Josh Harris (entrepreneur)

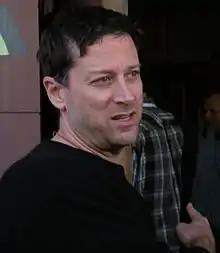
Harris in 2009

Josh Harris (born c. 1960) is an American Internet entrepreneur. He was the founder of JupiterResearch and Pseudo.com, a live audio and video webcasting website founded in 1993. In 2000, it would file for bankruptcy following the dot-com bubble. According to "Wired", he "may have been the first internet millionaire in New York," where "he rode the web 1.0 dotcom boom to a fortune of $85 million," and then lost all his money.